Antonio Sacchini

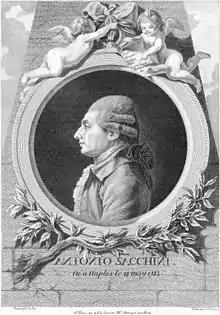
Antonio Sacchini

Antonio Maria Gasparo Gioacchino Sacchini (14 June 1730 – 6 October 1786) was an Italian classical era composer, best known for his operas.